Swasthani Barta (Fast)

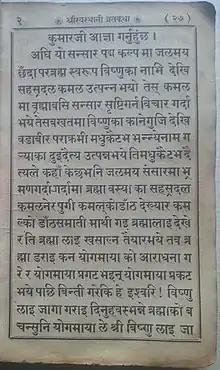
A page of Swasthani Brata Katha in Nepali language (ca. 1917).

Swasthani Brata Katha is a Hindu tale recited every day for a month, which mostly falls in January and February. The book has 31 chapters which tell the story of life of various gods and goddesses.